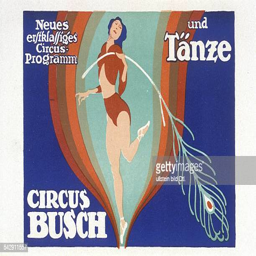
industry announcing the new show of undated early 20th century